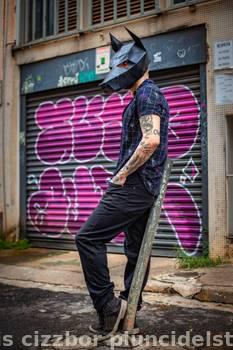
Label: Watermark